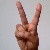
The image shows a hand gesture representing the letter 'V' in Indian Sign Language.